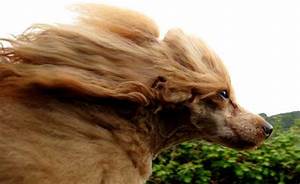
Label: cane